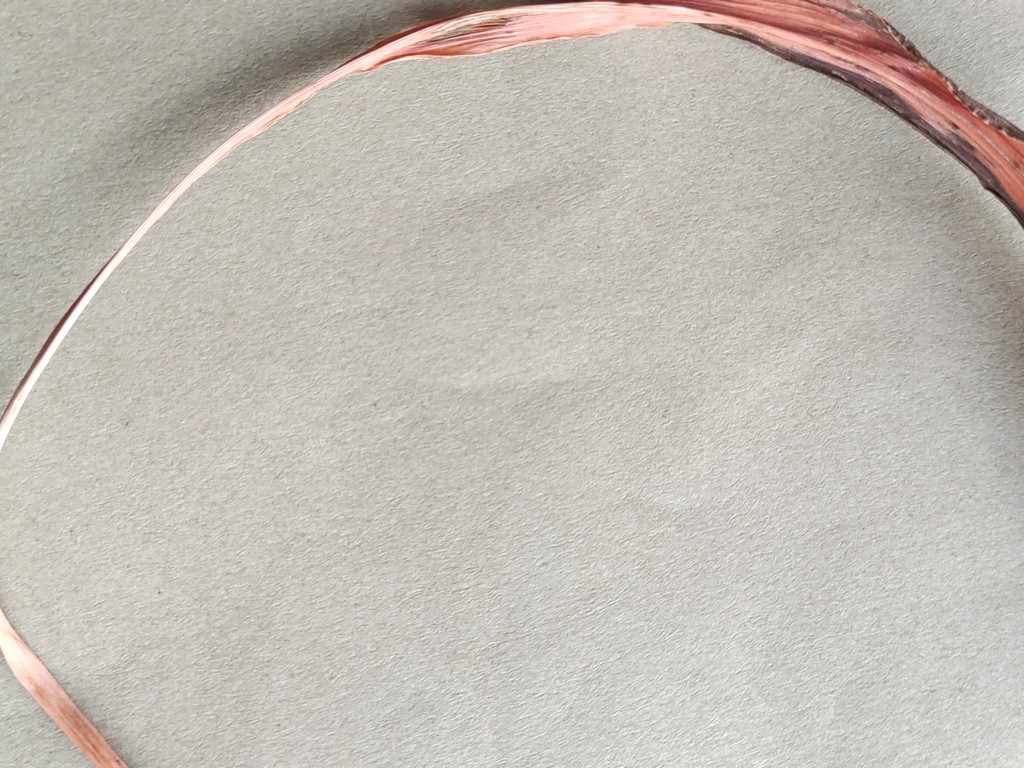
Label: Dried